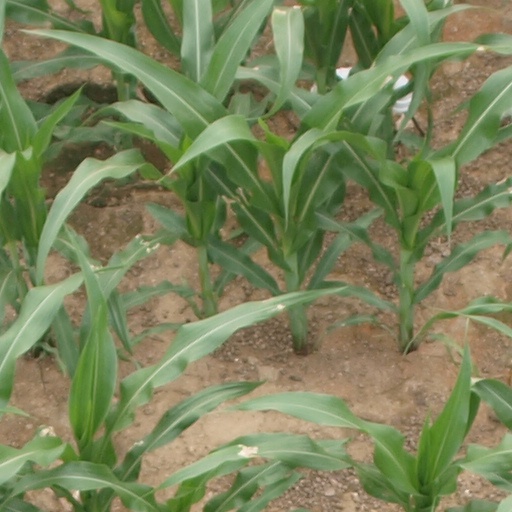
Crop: maize; corn